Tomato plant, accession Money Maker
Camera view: tilt-top (135 deg); turntable rotation: 210 degrees
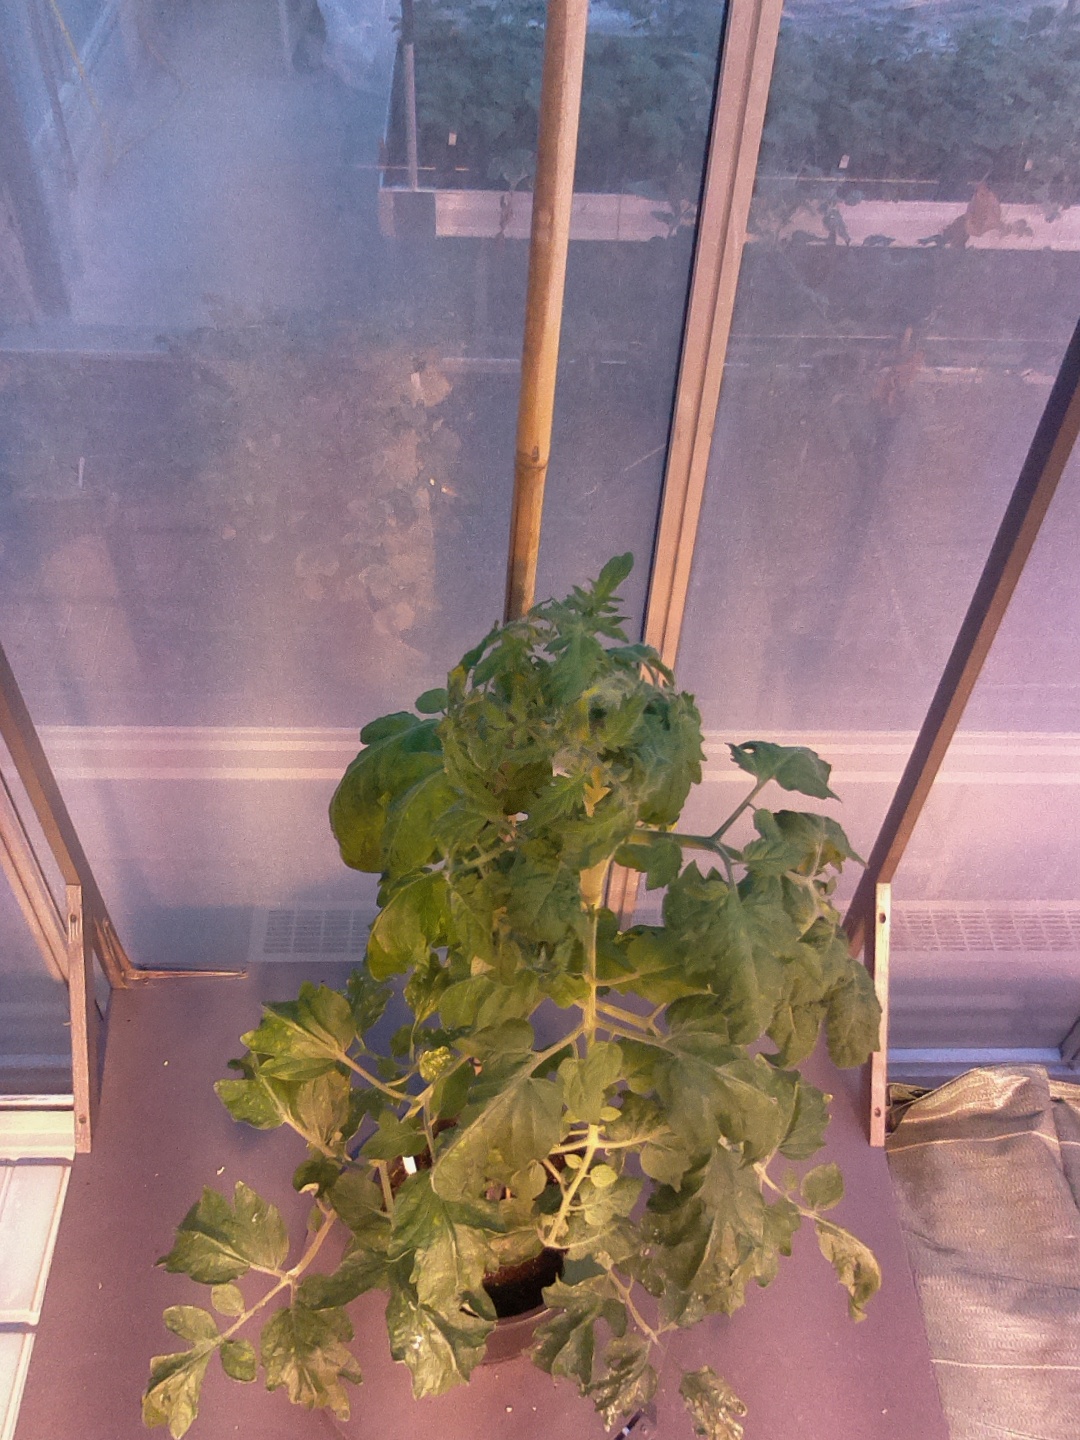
BBCH growth stage 69: End of flowering, 90%-100% of flowers open, more petals falling